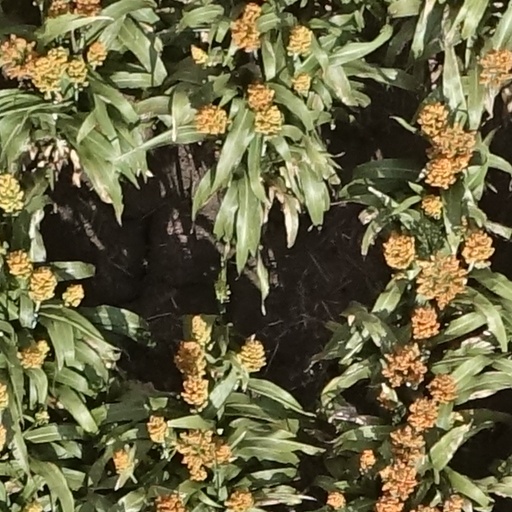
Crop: sorghum